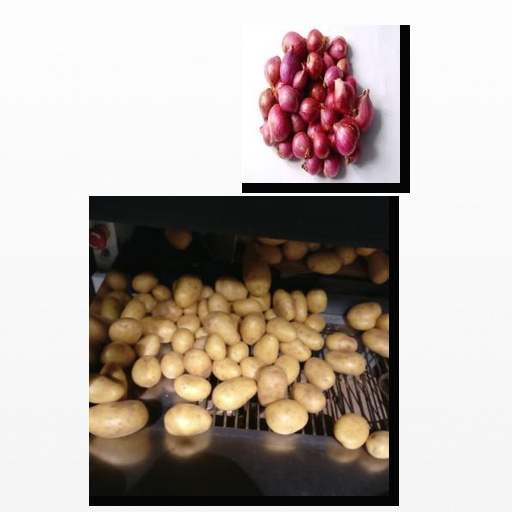
Food items: onion, potato